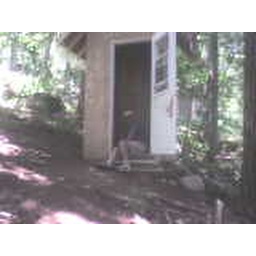
carl putting down floor in new out house